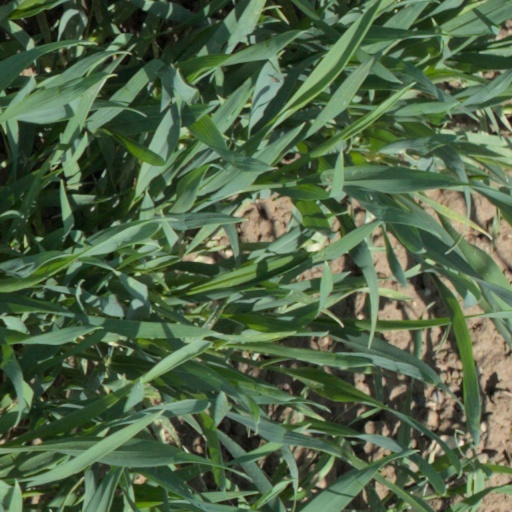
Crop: wheat